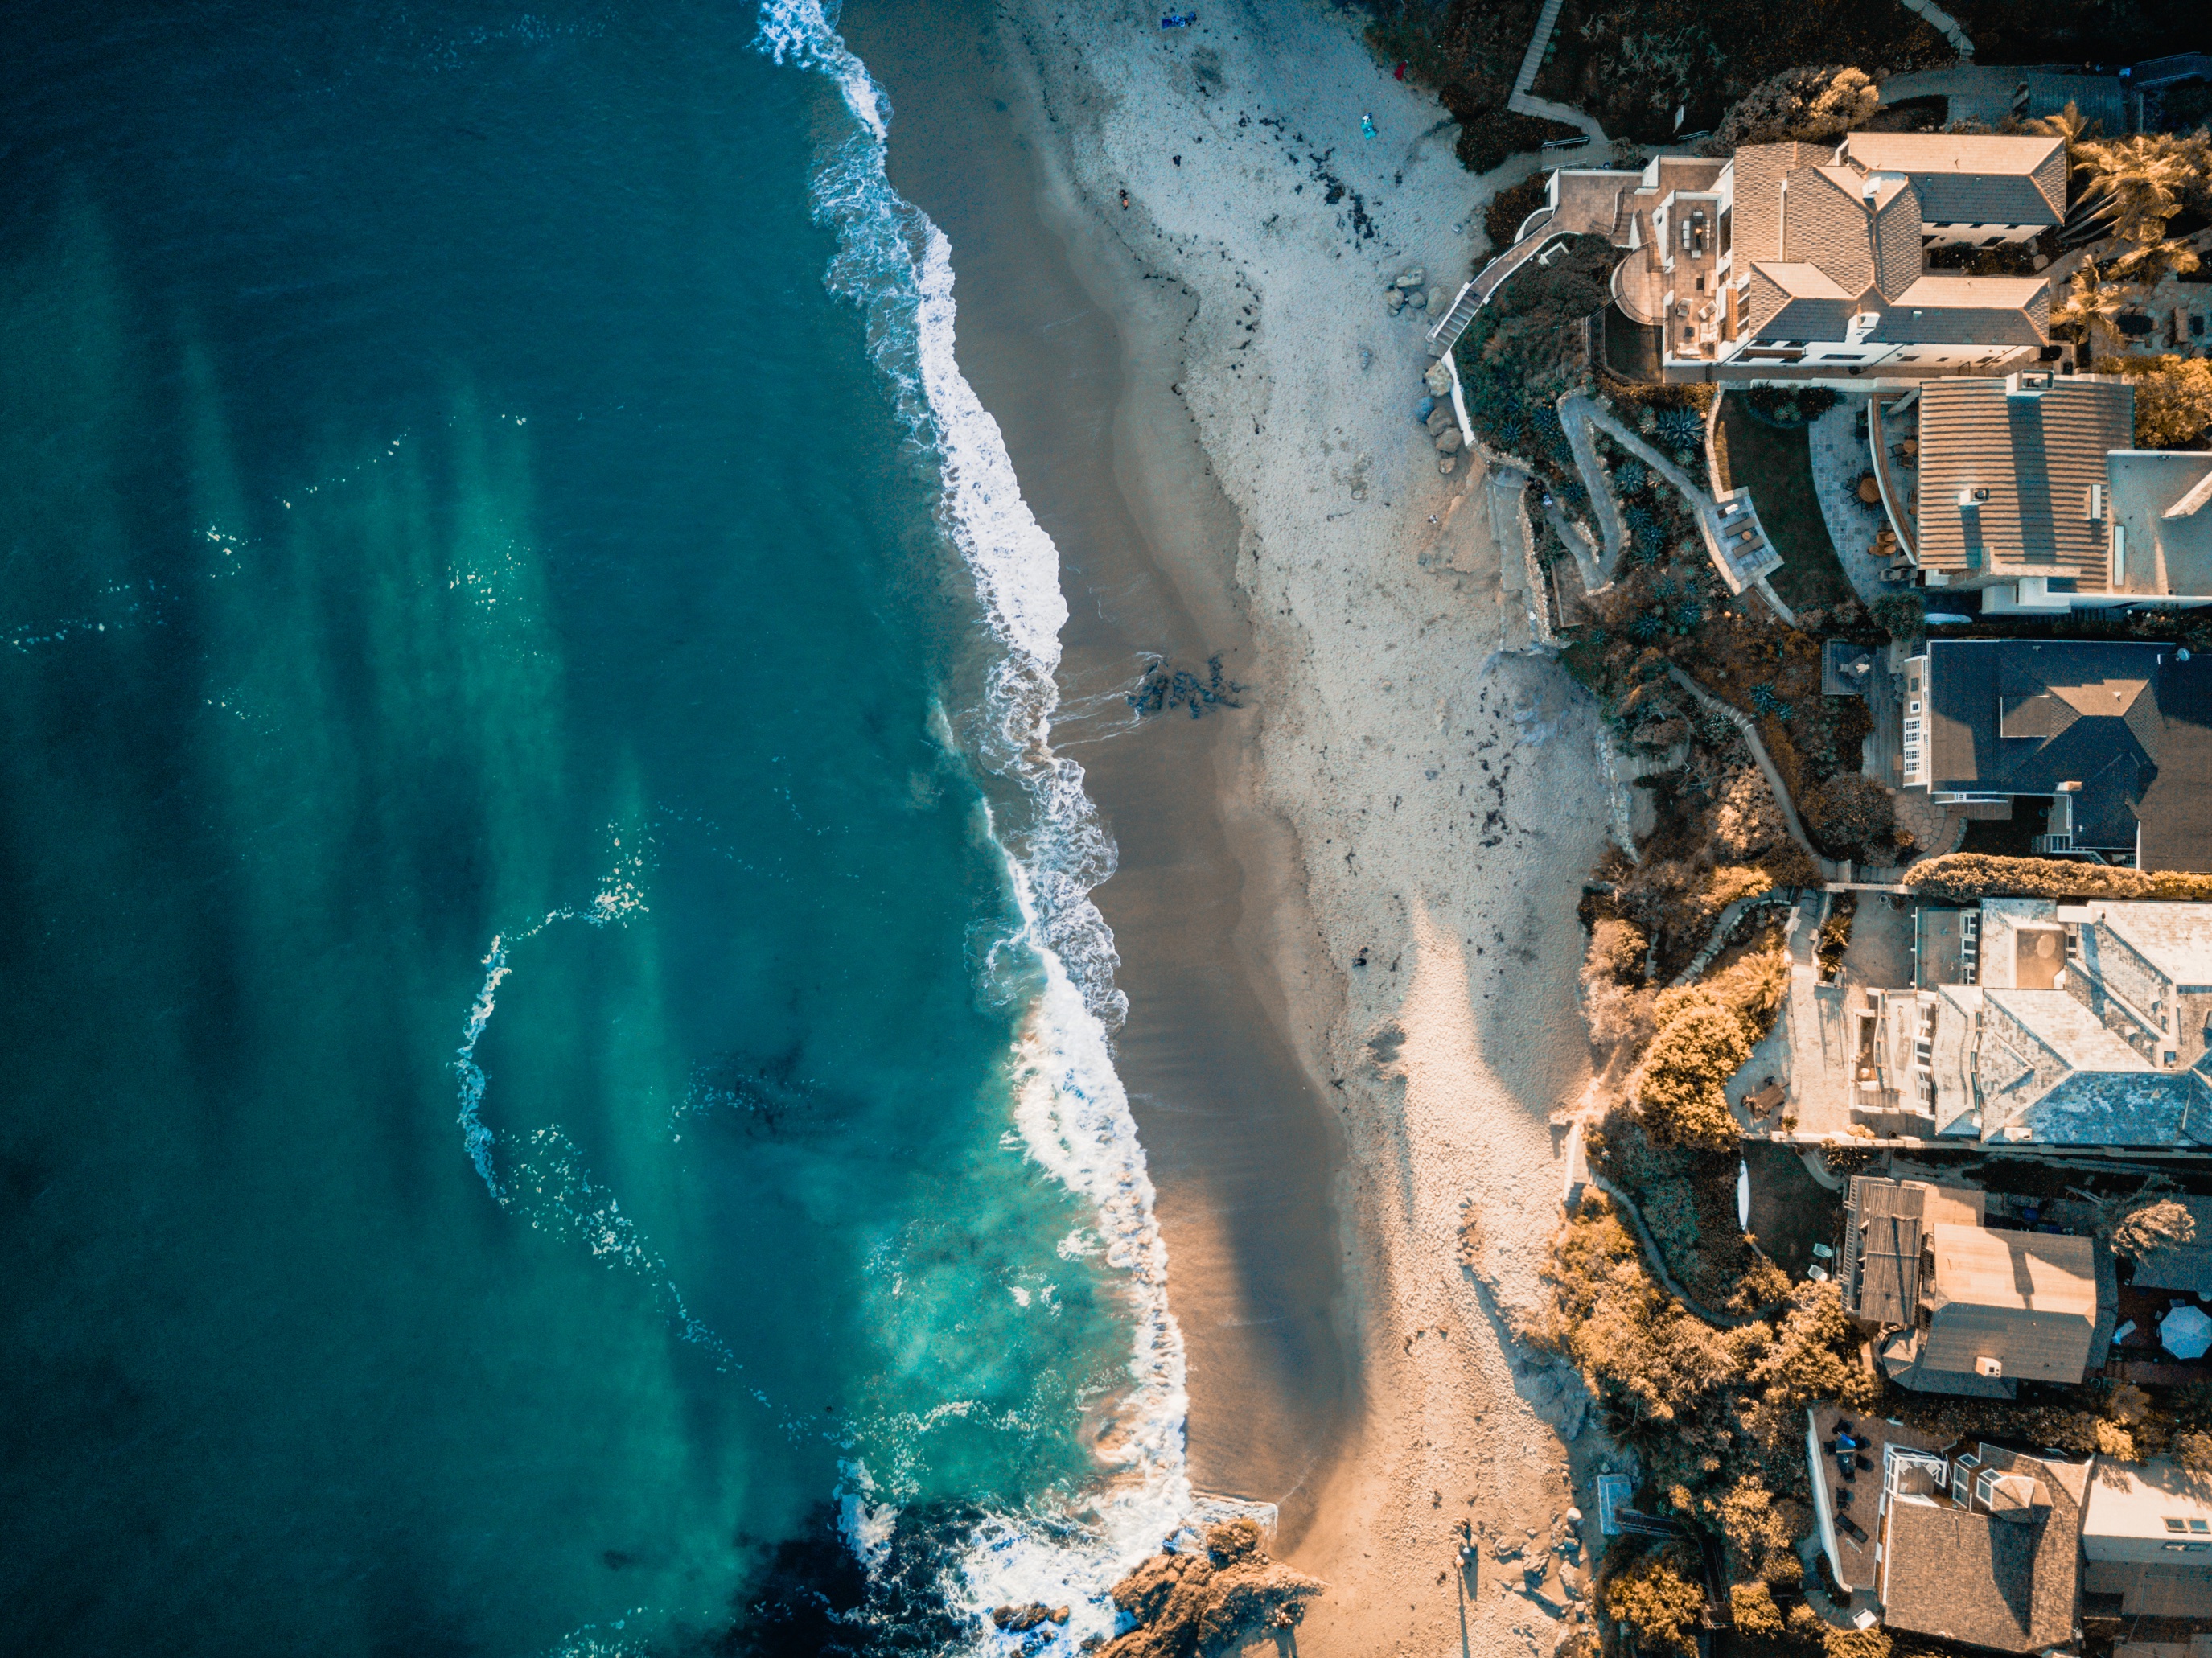
sea, water, reflection, blue, terrain, aerial photography, atmosphere of earth